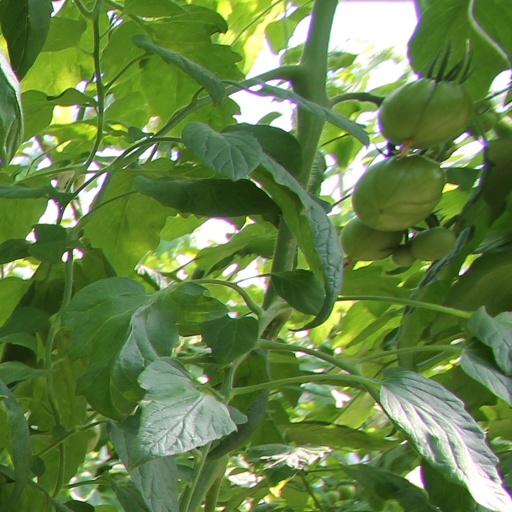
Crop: tomato